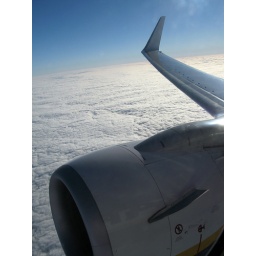
Sky, clouds and plane over Ireland